Shihlin Paper Mill

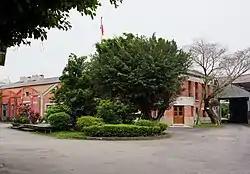
The mill in 2013

The Shihlin Paper Mill is a historical paper mill in Shilin District, Taipei, Taiwan.